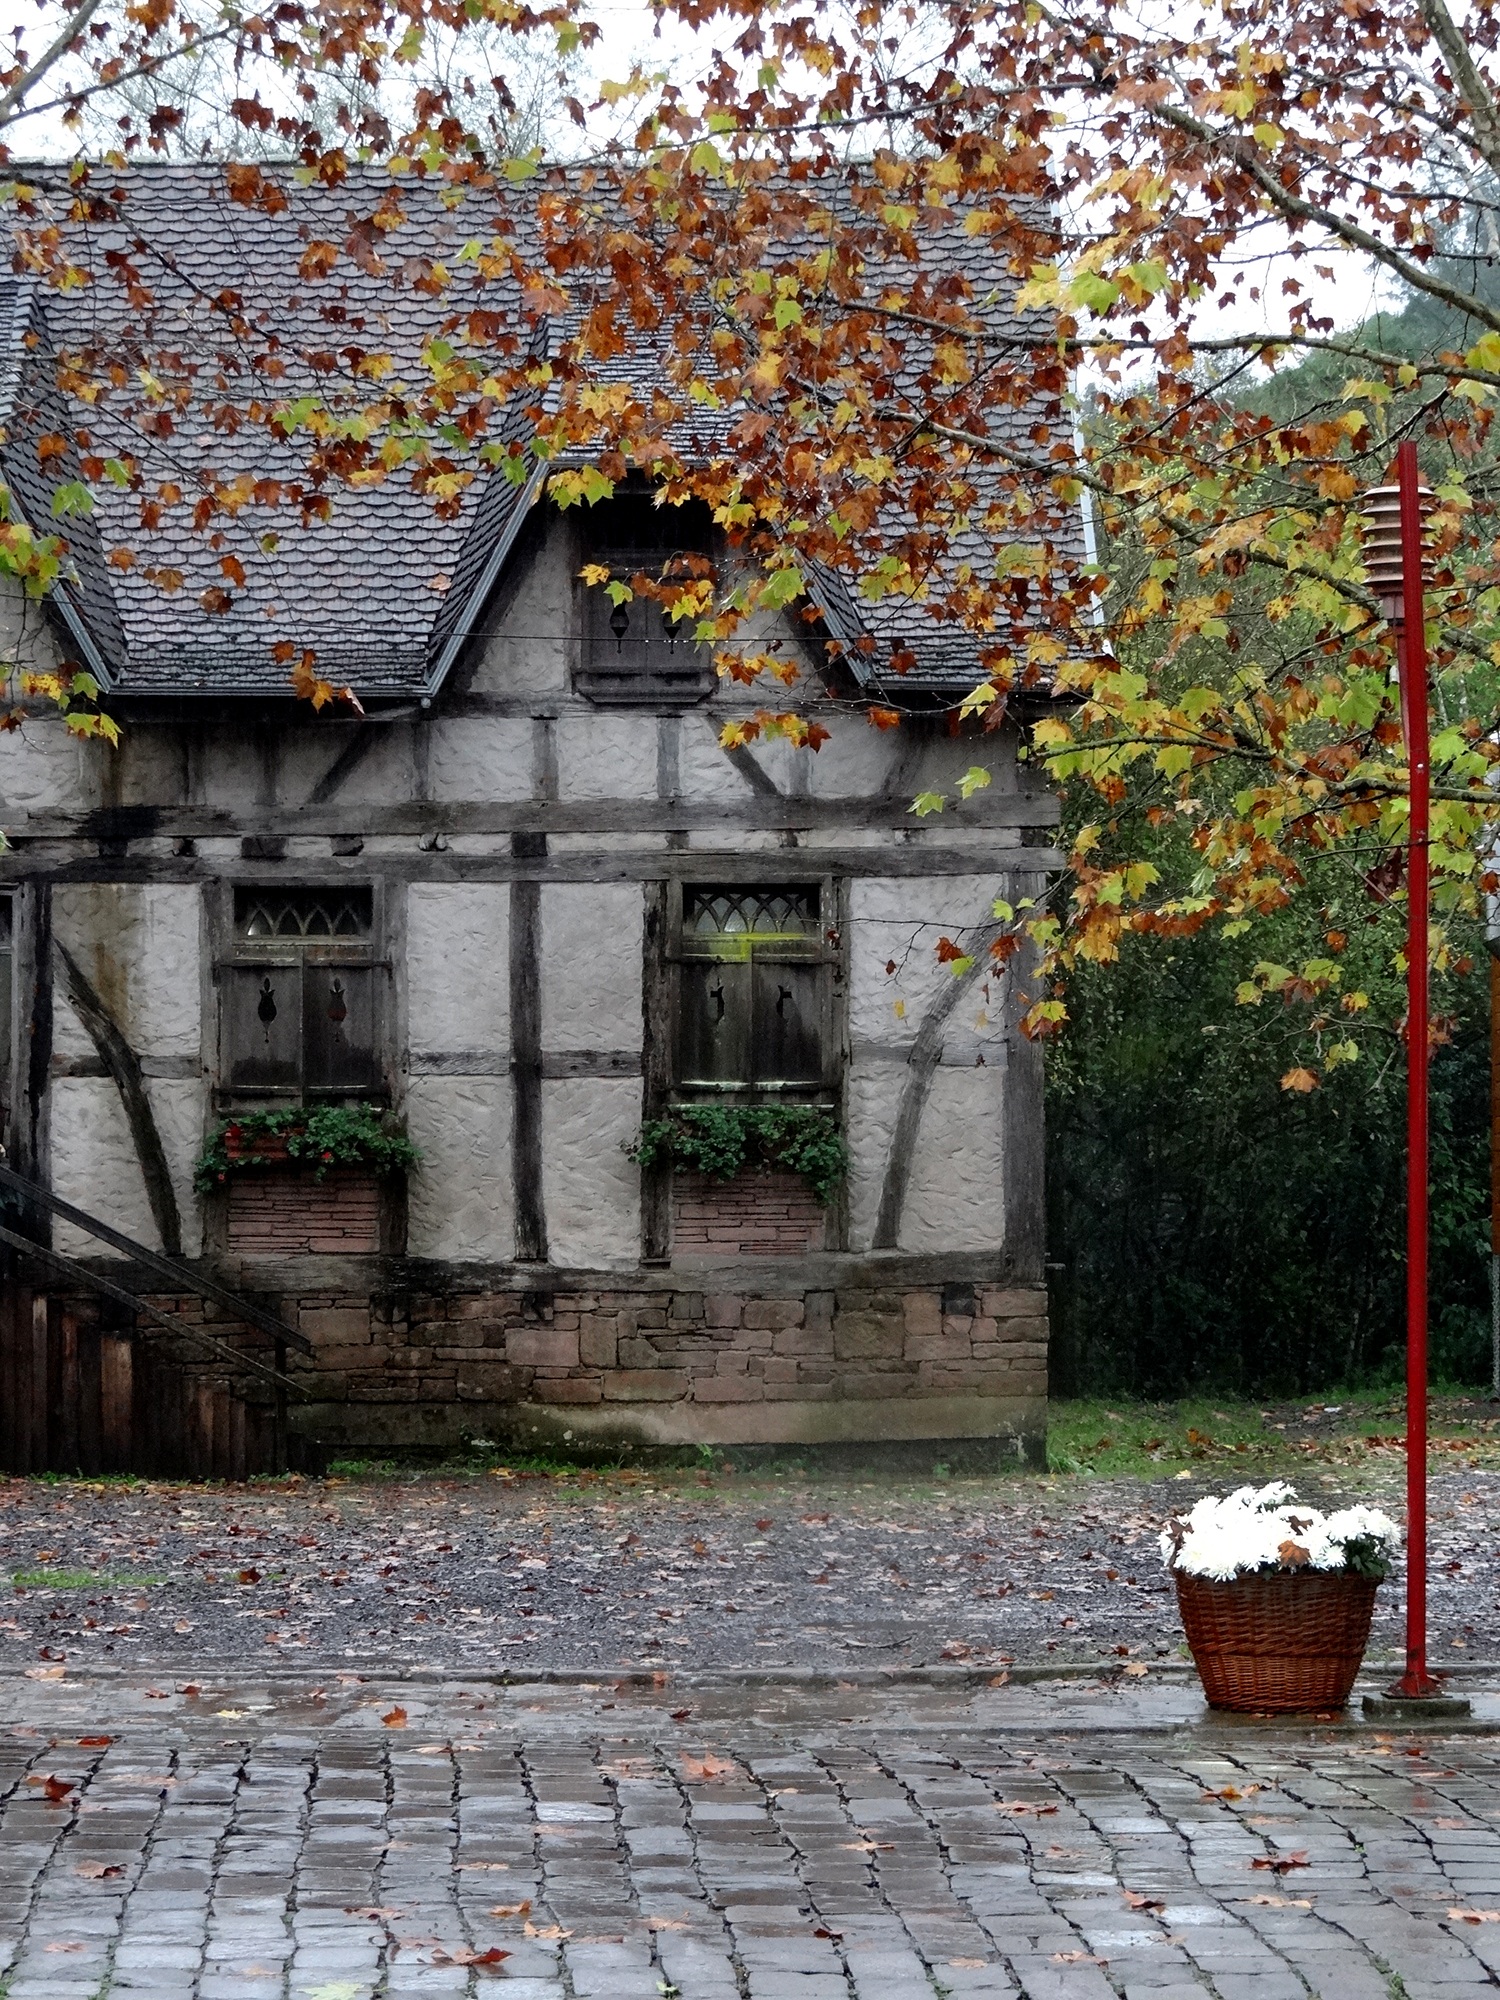
tree, house, rain, leaf, flower, home, wall, cottage, autumn, backyard, garden, season, old house, courtyard, estate, yard, timber framed